Ultraman Retsuden

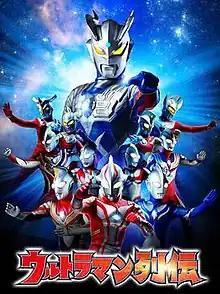
Poster

is a biography series produced by Tsuburaya Productions created to commemorate the 45th anniversary of the Ultra Series. The show first premiered on TV Tokyo on July 6, 2011 and was in syndication for two years. The show features clips from past Ultra Series shows. The catchphrases for the series are and .